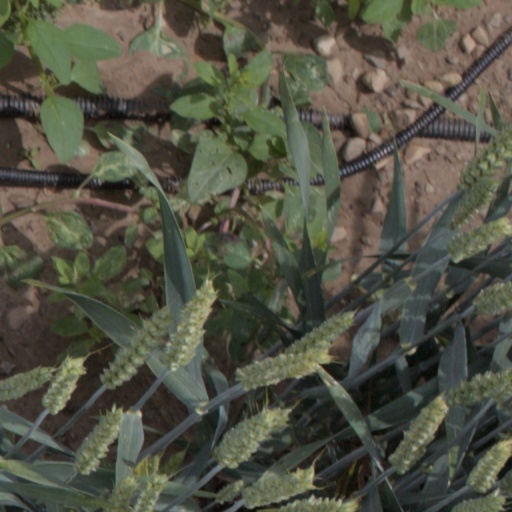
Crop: wheat